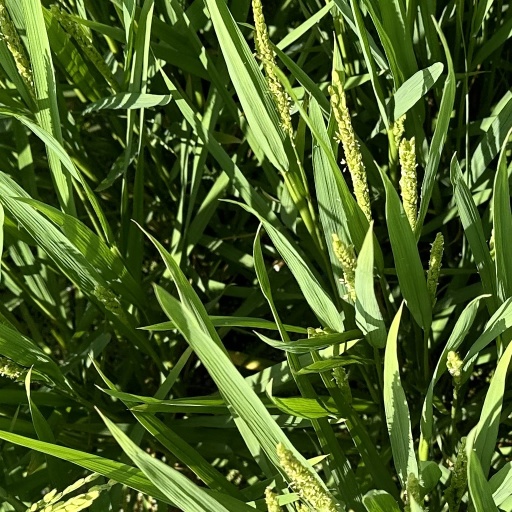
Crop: rice